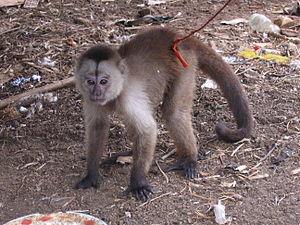
Un capucin olivâtre maintenu captif par les indiens Wayampi en Guyane Française.
Le Capucin olive est une espèce de primate de la famille des Cebidae, appelée aussi Sapajou brun ou Singe musqué.